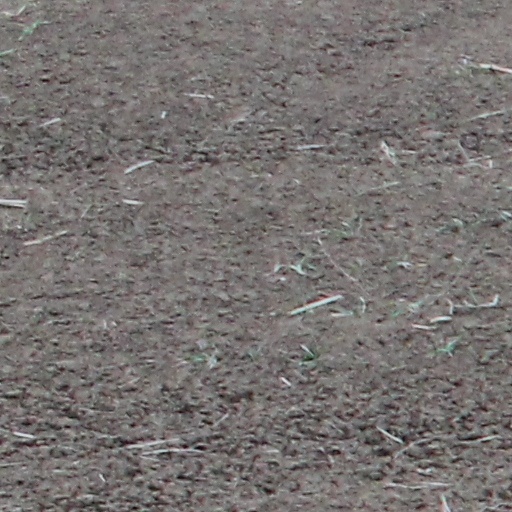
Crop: wheat